Chattahoochee High School (Florida)

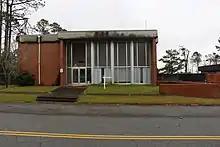

Chattahoochee High School (CHS) was a public middle and high school in Chattahoochee, Florida. It was a part of the Gadsden County Public Schools. In its final years it was also known as Chattahoochee High Magnet School (CHMS).